Birecik

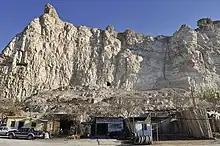
Limestone outcroppings at Birecik

The lowest geological layer in the Birecik area is the Gaziantep Formation, which dates to Eocene through Oligocene times. Large exposed outcroppings of formation this exist around Birecik and along the Euphrates. It consists of gray, soft to medium-hard chalky limestone, marl, clayey limestone, and limestone.